Jan Mashiani

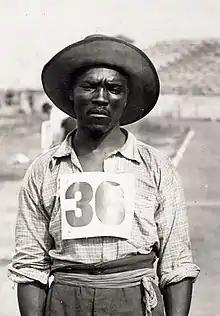
Mashiani in 1904

Jan Mashiani was a Tswana track and field athlete from who competed in the 1904 Summer Olympics in the marathon. He finished thirteenth of the fifteen finishers, but moved up to twelfth after Frederick Lorz was disqualified.